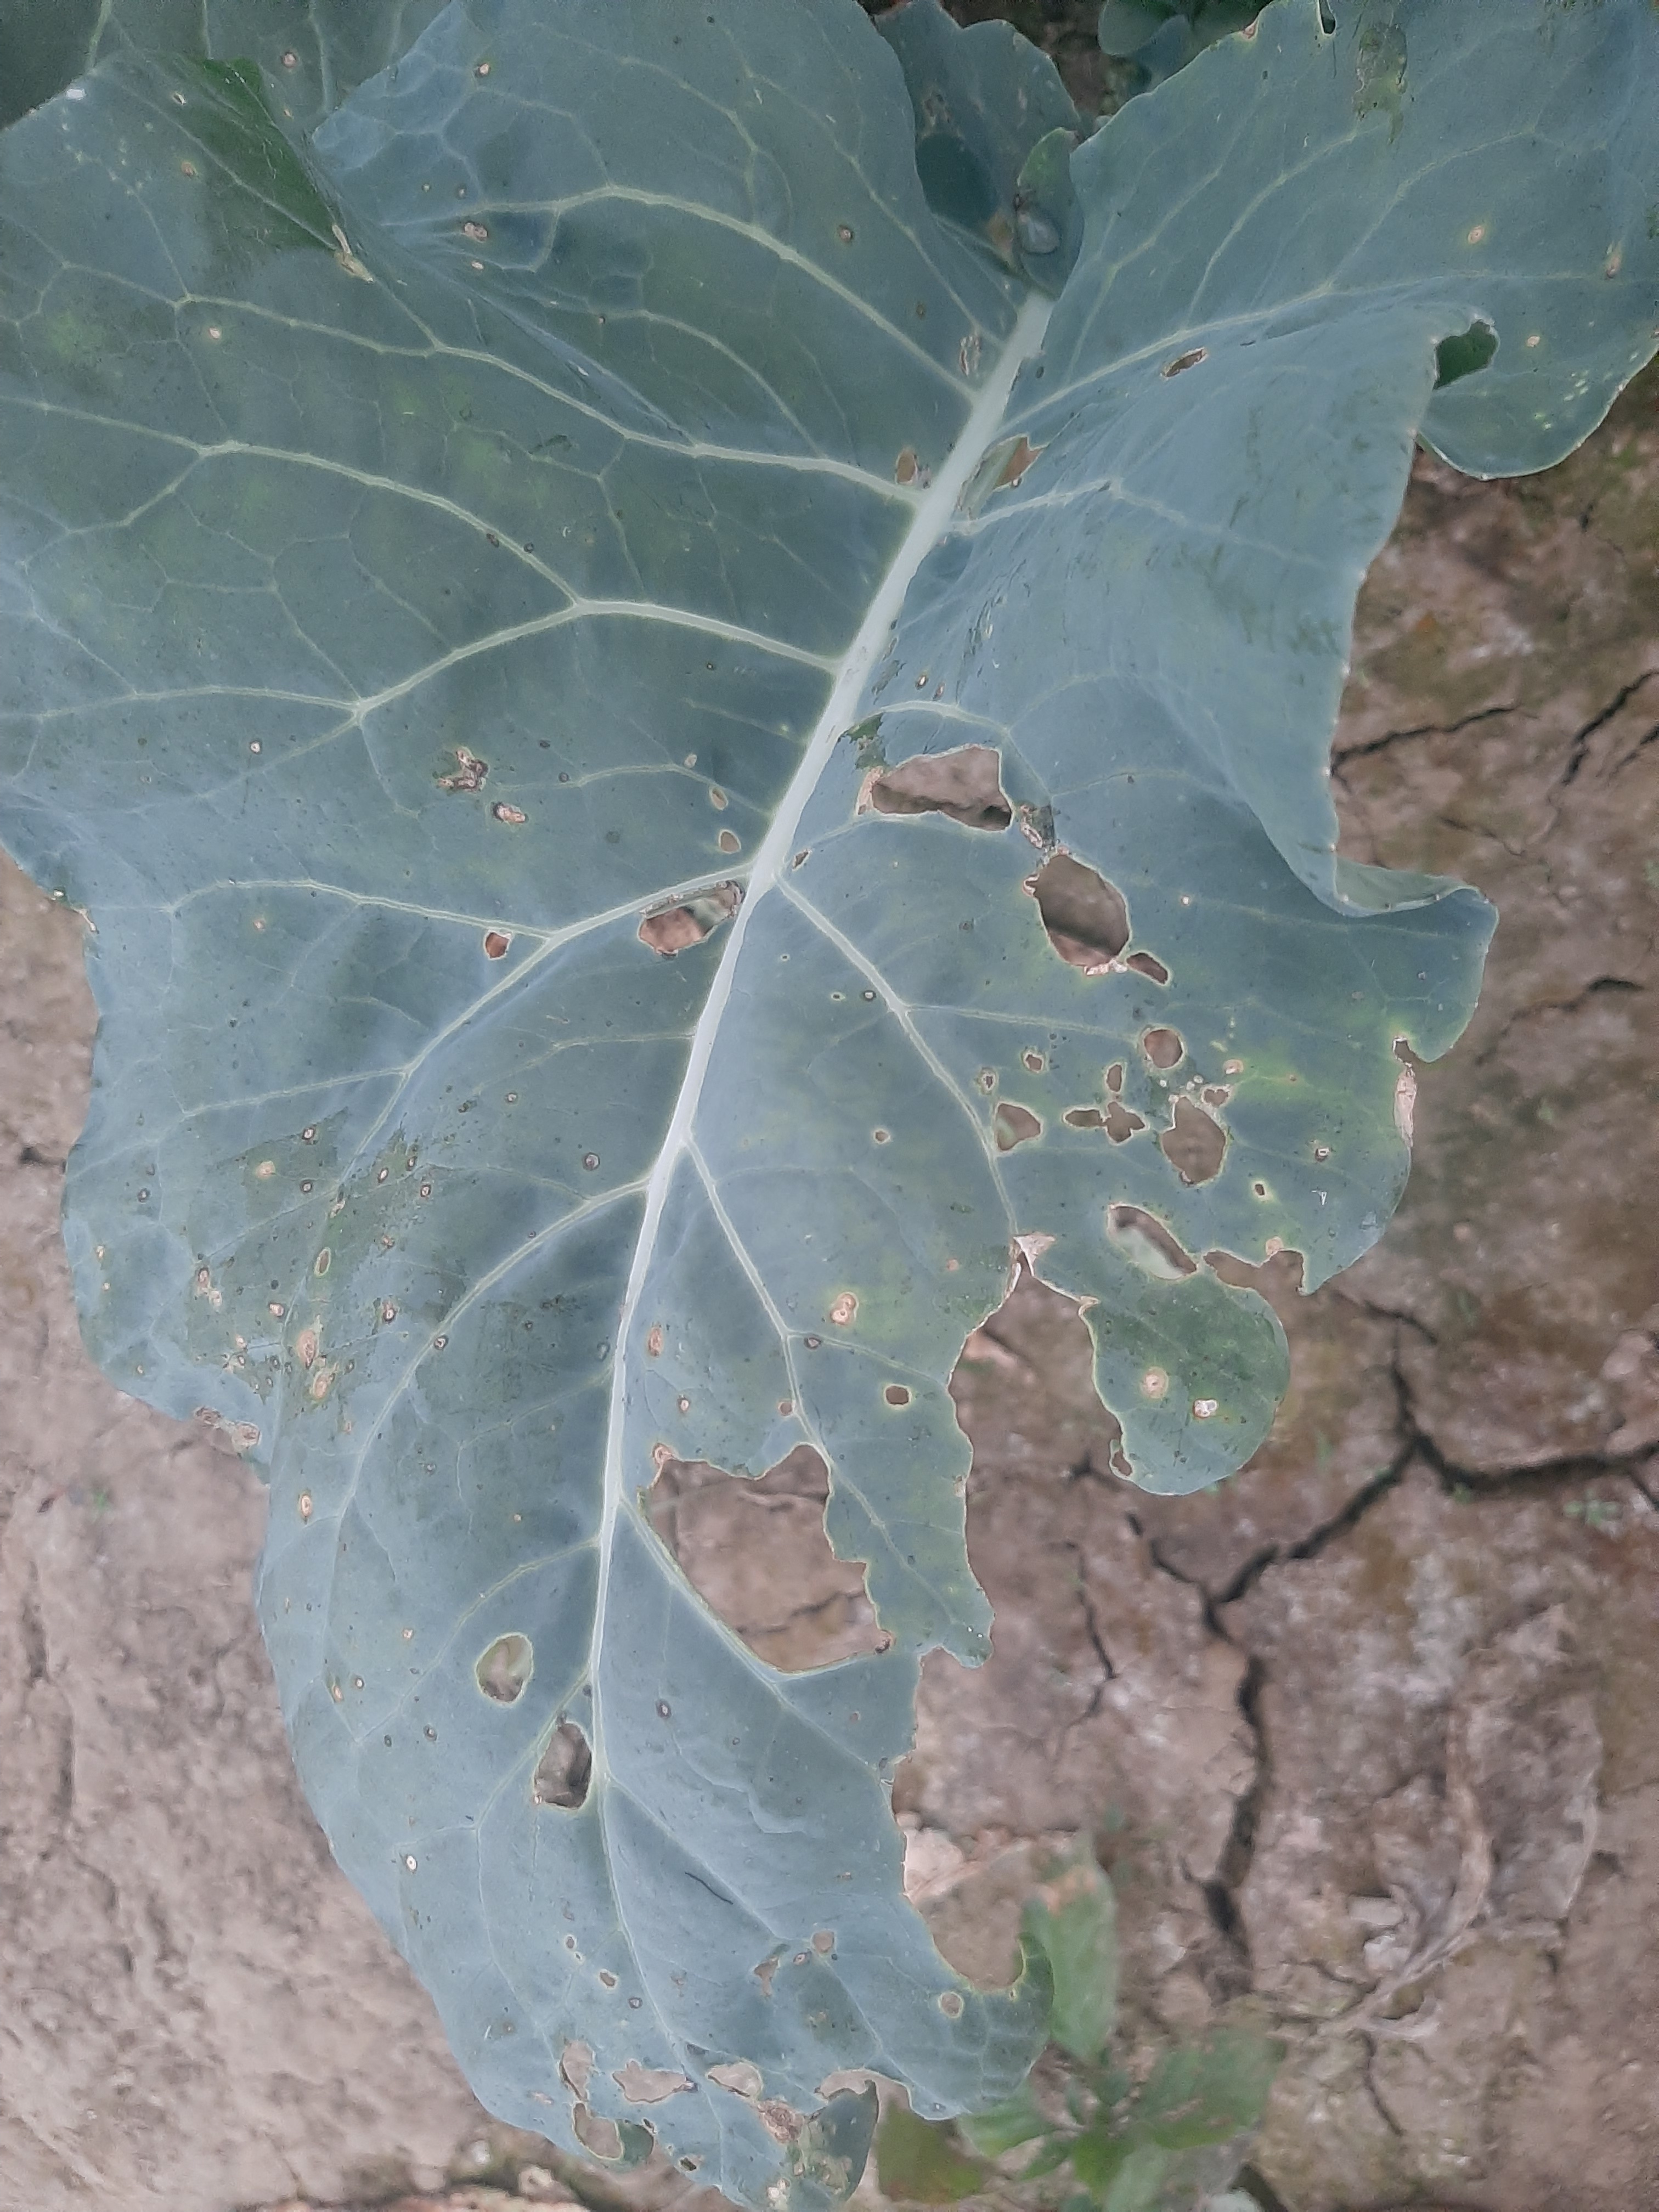
Label: Black Rot